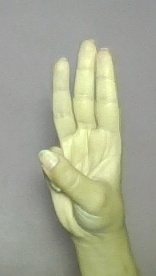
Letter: thaa